Mariano Zufía Urrizalqui

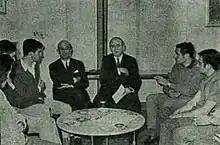
Zufia (3fR) as city councilor, 1968

In the late 1960s the progressive faction of Carlos Hugo marginalized the Traditionalists and took control over the Carlist structures nationwide. None of the sources consulted lists Zufía as a protagonist in this confrontation. On the one hand, he cultivated Traditionalist features when engaged in religious initiatives, be it as member of Consejo Pastoral or Junta Diocesana Económica; he even drafted new economic scheme for local parishes, the plan well received by the archbishop. On the other hand, his social endeavors in the ayuntamiento – e.g. support for so-called Plan Sur, a massive development project targeting southern outskirts of Pamplona and opposed by the establishment - were perfectly in line with the progressive line, advanced by Carlos Hugo. As member of the Navarrese regional party executive Zufía supported expulsion from Carlist structures of the Baleztena brothers and later admitted having been fully supportive of the radical left-wing turn, engineered by the carlohuguistas.